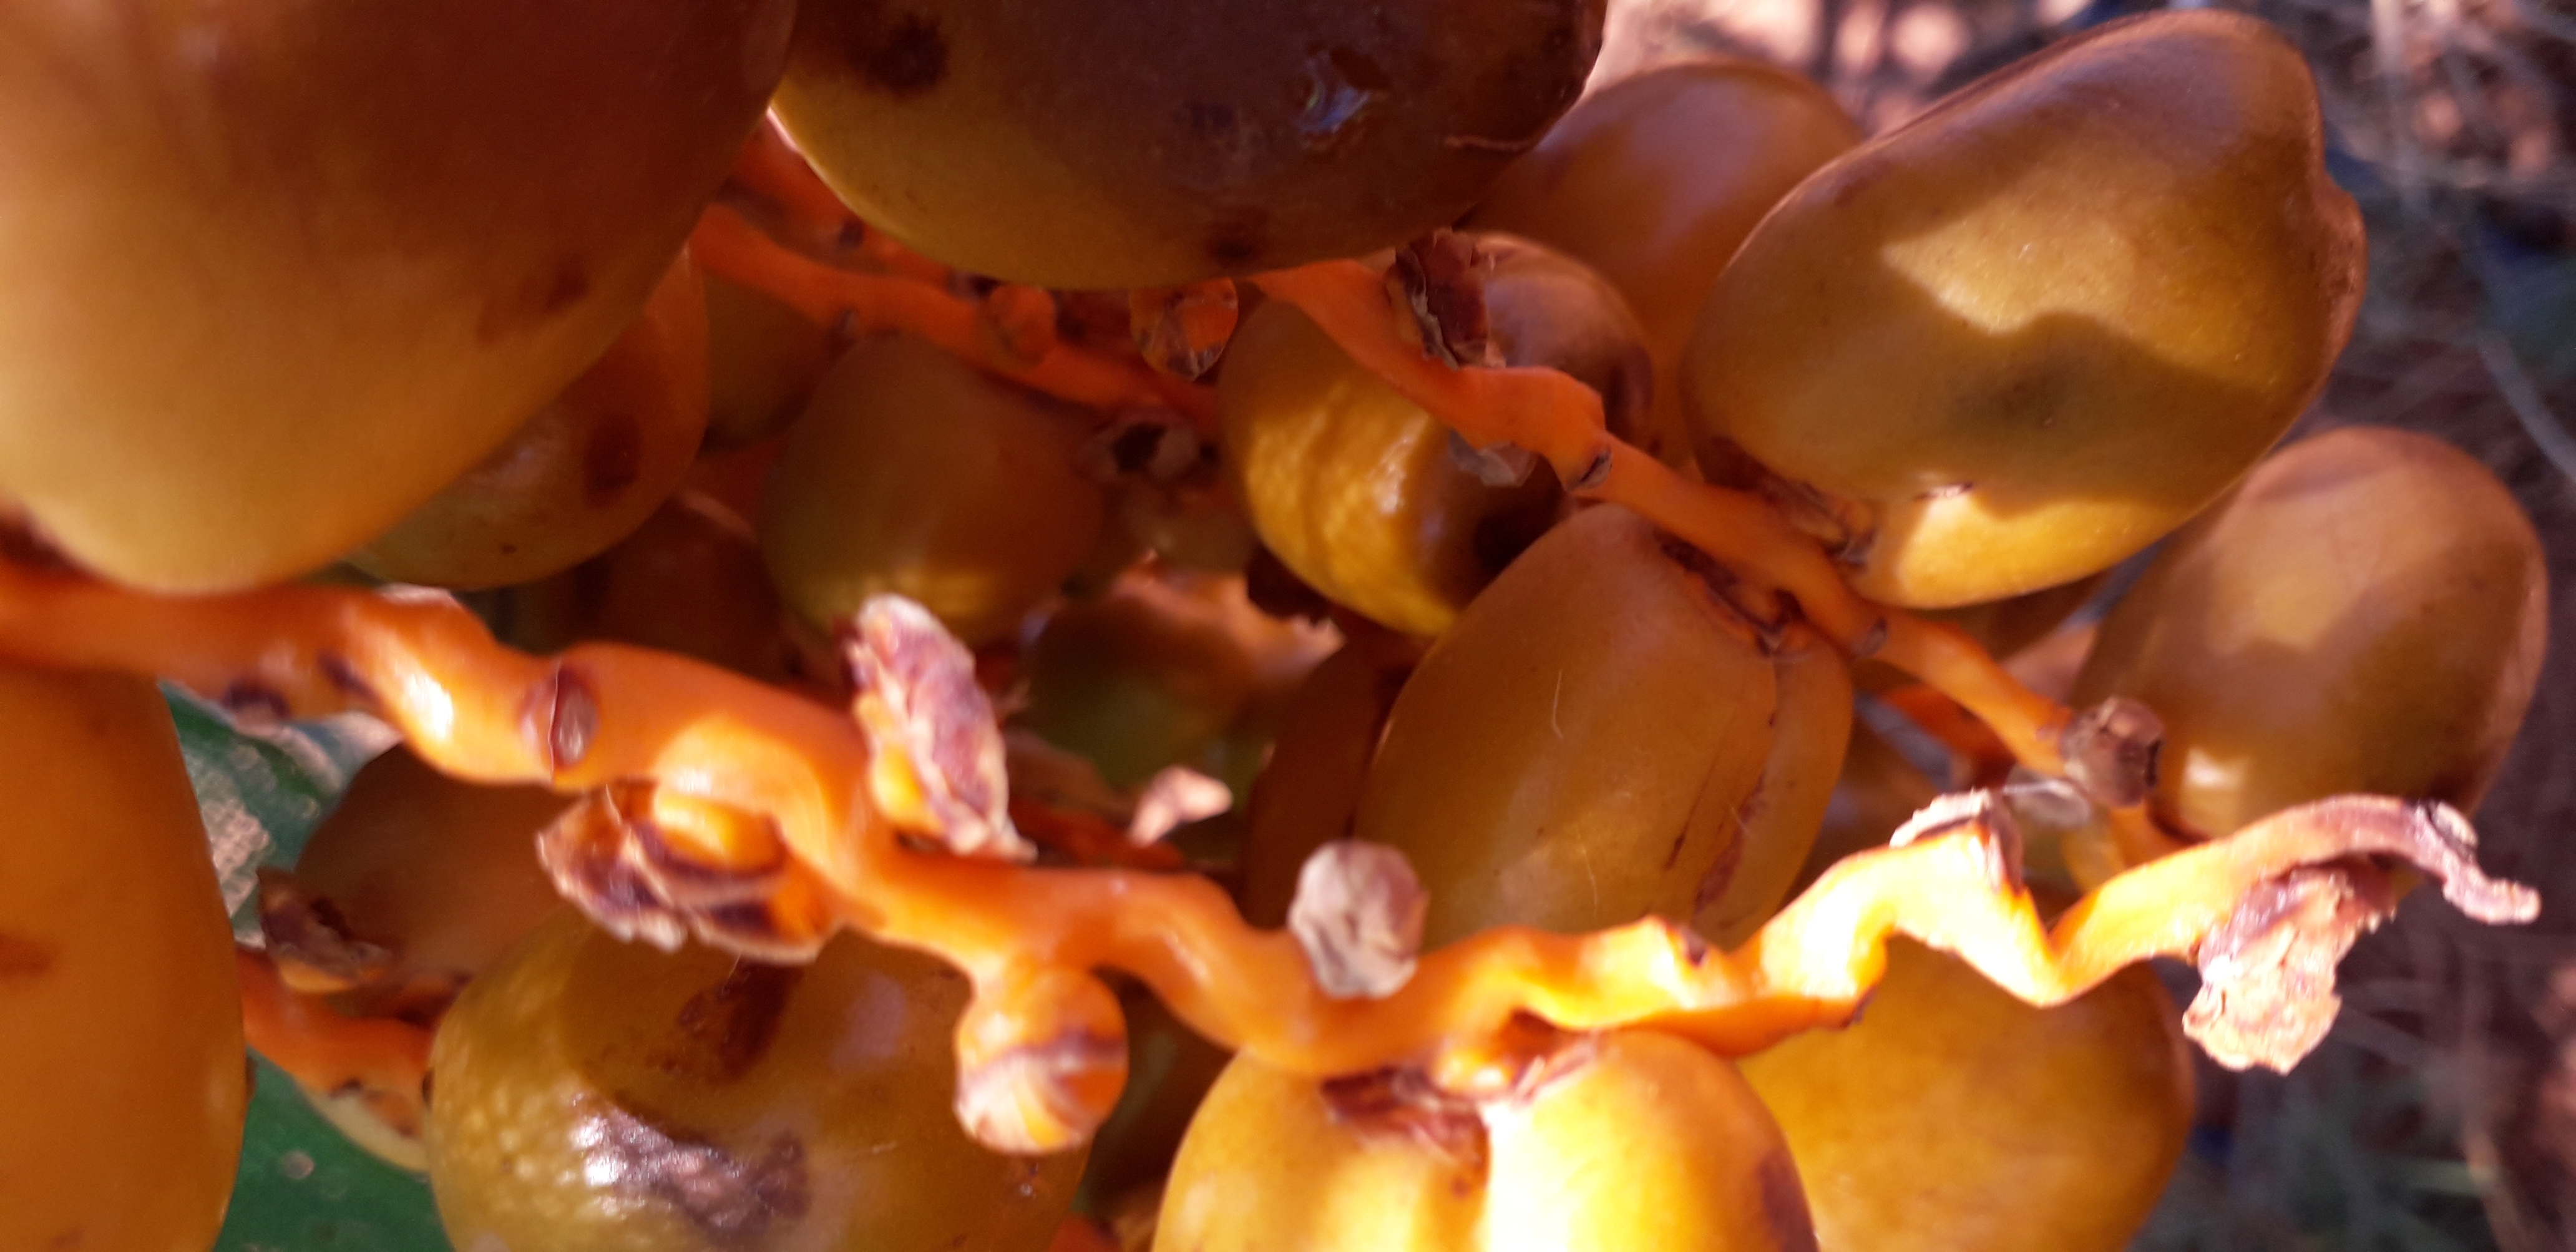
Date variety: Boufagous